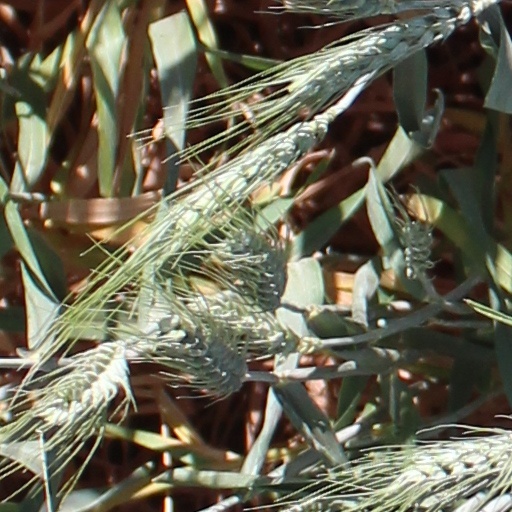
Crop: wheat